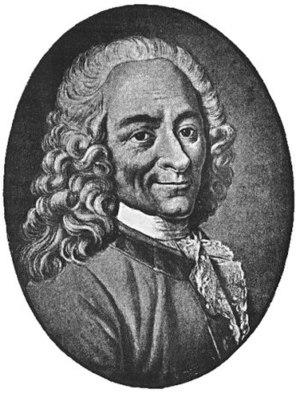
Plusieurs facteurs ont permis le déclenchement de la révolution liégeoise et ont provoqué l'avènement de la République liégeoise puis l'annexion du Pays de Liège par la République française. Il est important de distinguer les facteurs extérieurs à la Principauté de Liège comme la remise en cause de l'absolutisme et l'influence des Lumières des facteurs internes.